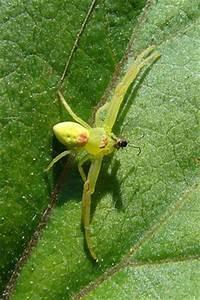
spider